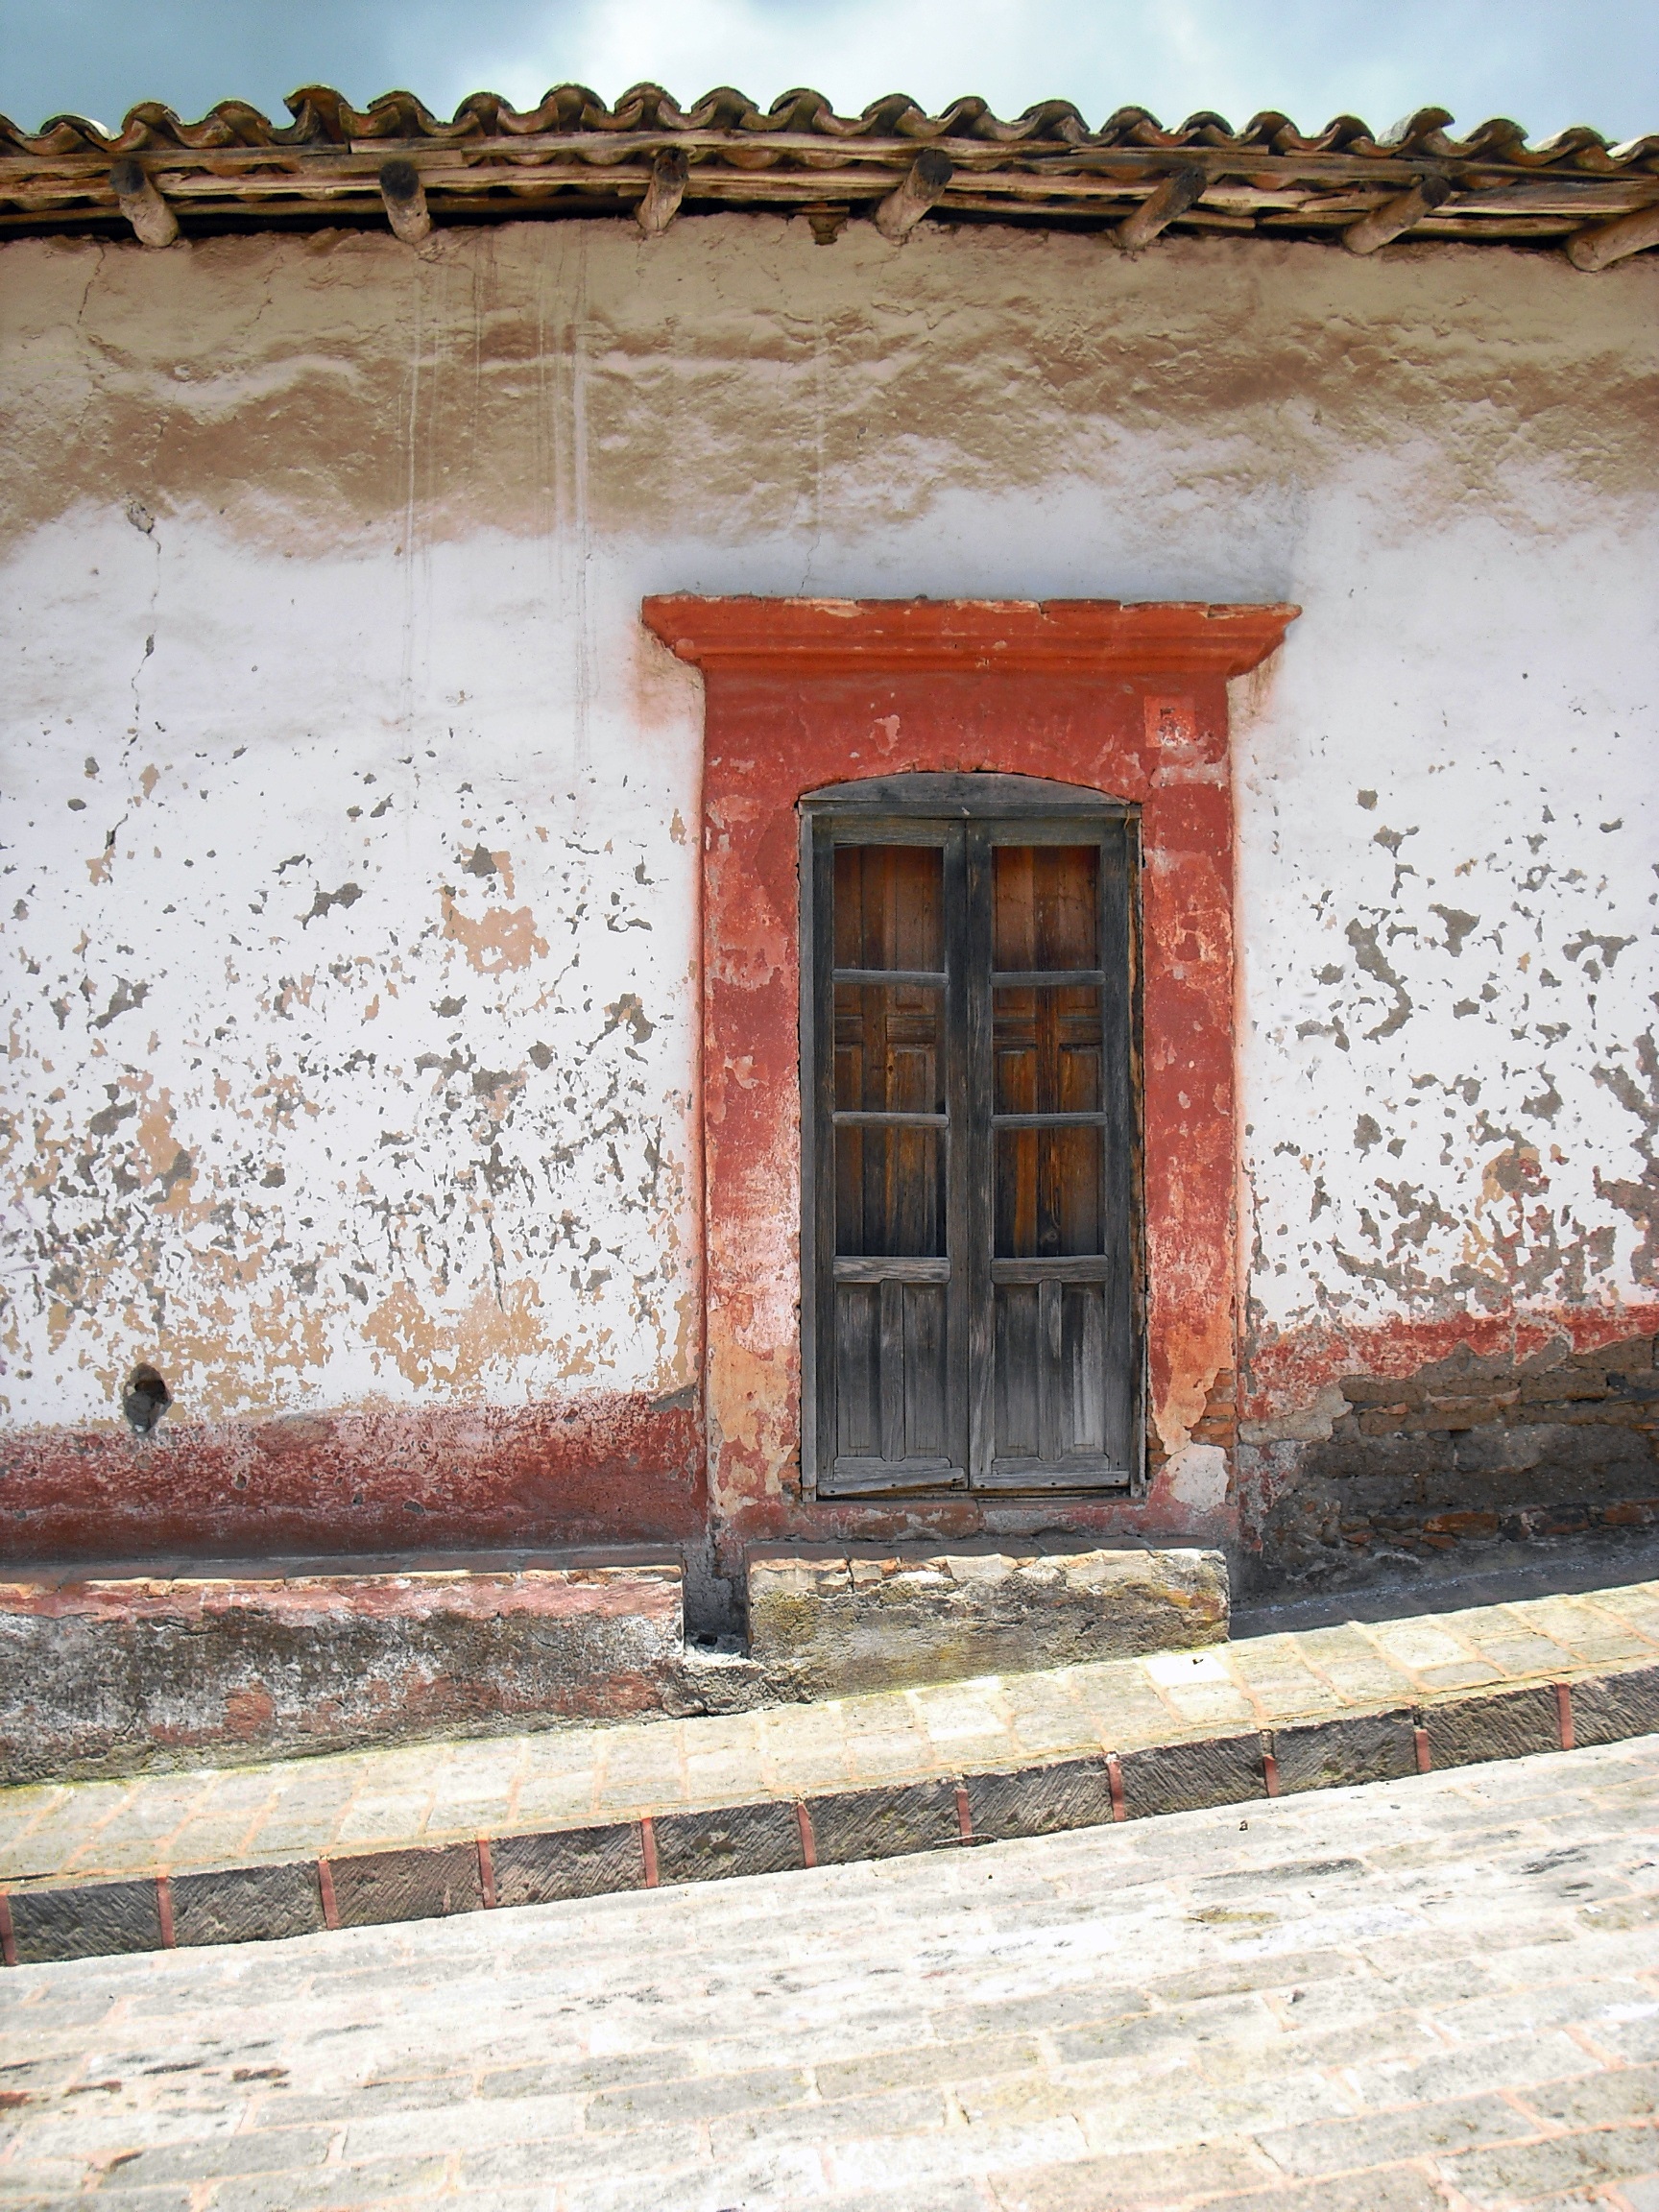
architecture, wood, street, vintage, house, window, town, old, home, wall, rustic, village, rural, red, facade, brick, door, pueblo, temple, mexico, history, ancient history